Fliegerstaffel 19

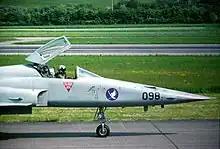
F-5E Tiger II of the Swiss Air Force with a Staffel 19 emblem.

In 1938, "Fliegerkompanie 19" was founded; its first aircraft was the Potez 25. In 1939, the Fliegerkompanie 19 received the Dewoitine D.27 aircraft from the Fliegerstaffel 21 and in 1940 the conversion to Morane D-3800 took place. The Fliegkompanie 19 was stationed in Meiringen, Dübendorf, Emmen, Thun, Kägiswil and Littau during the Second World War. At the outbreak of war, no compensation for the loss of earnings existed for militia personnel of the Forces of Switzerland and the extensive military services represented a financial problem for many members of the Swiss Military. Therefore, the Fliegerkompanie 19 issued the first soldier semi-postal stamp of the Second World War.